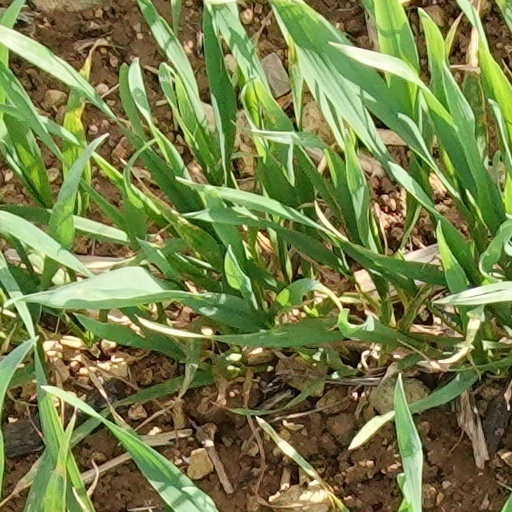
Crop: wheat